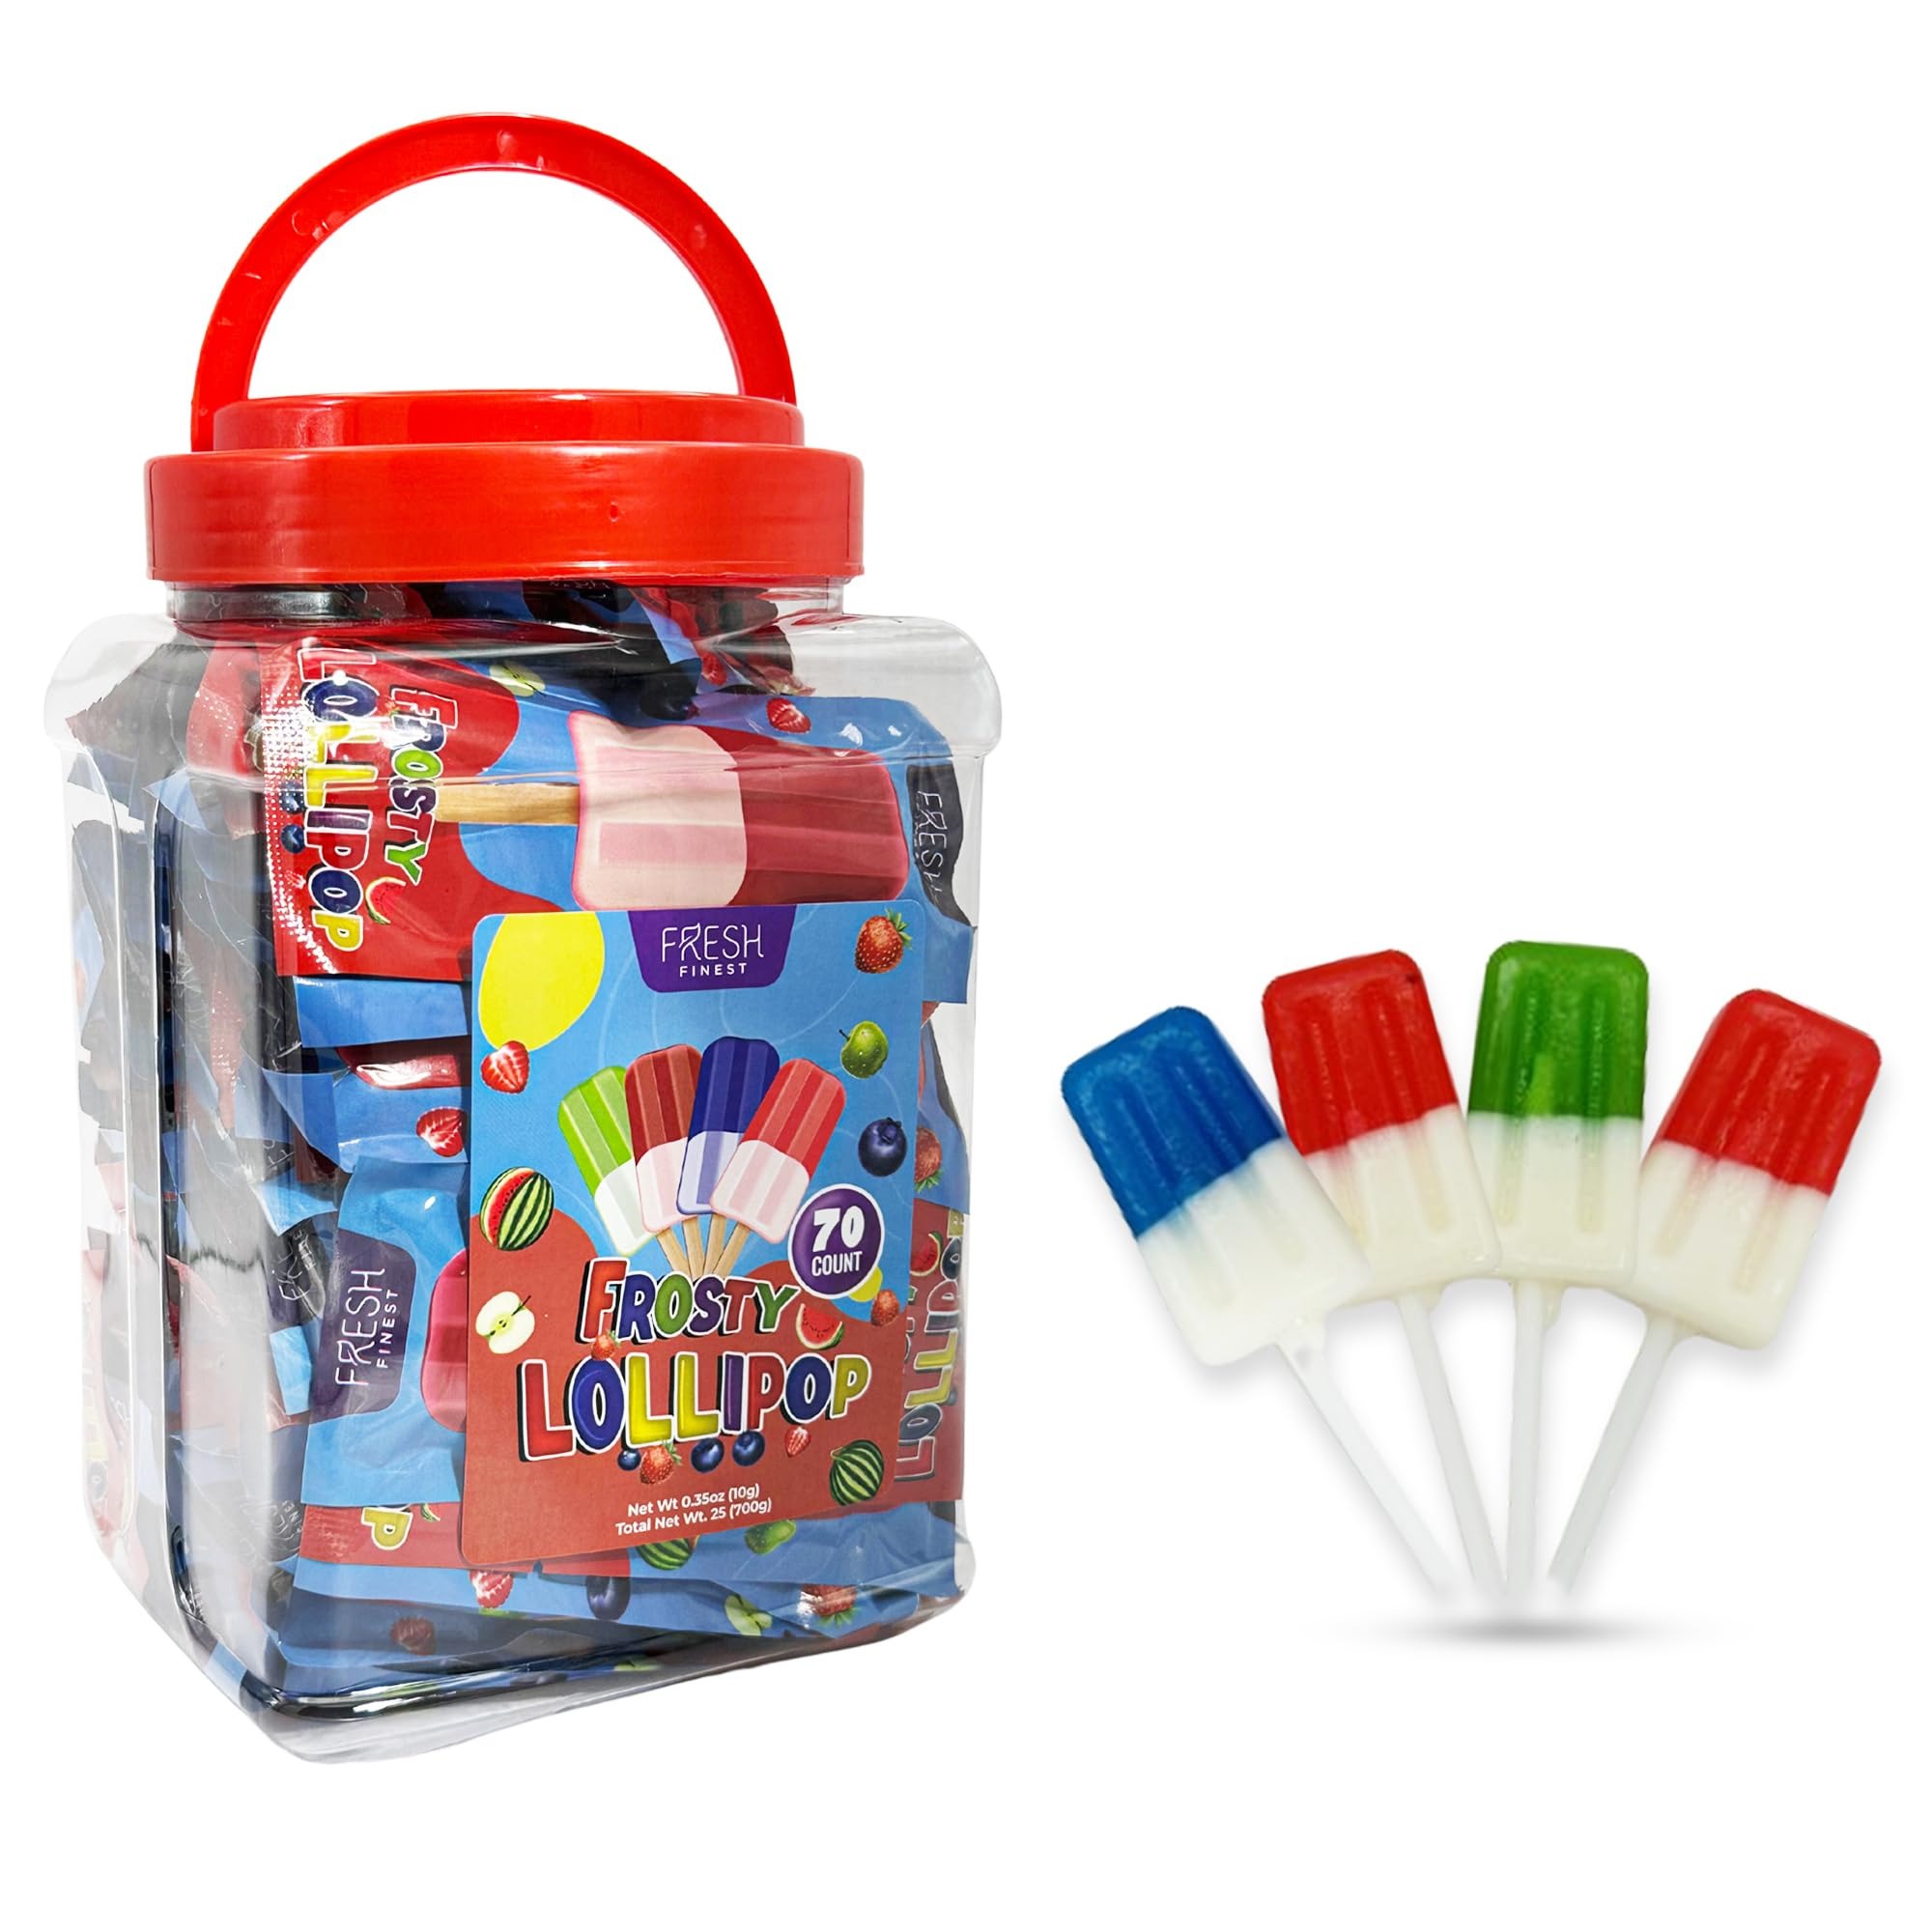
Item Name: Fresh Finest Popsicle Shaped Ice Cream Lollipops - Individually Wrapped Suckers, Multicolor Lollipops Best for Summer, Goodie Bags, Party Favors - 70 Pack Bulk
Bullet Point 1: QUALITY MEGA PACK: Our Bulk variety pack includes 70 lollipops. All lollipops are made with high-quality ingredients and come in 4 delicious flavors from classic original Apple flavor to Blueberry flavor, Strawberry flavor, and Watermelon.
Bullet Point 2: INDIVIDUALLY WRAPPED & SEALED: Individually wrapped for freshness and hygiene, our bulk suckers are sealed to protect against dust and moisture and perfect for party favors. If you don't finish them all, you can save them for later
Bullet Point 3: SWEET PARTY TREATS: Celebrate any occasion with our versatile Bulk lollipops! Ideal for birthdays, weddings, holidays, and more. Perfect as party favors or gifts, they're great for decorating cakes or enjoying with drinks. Experience happiness with every vibrant, rainbow-colored bite!
Bullet Point 4: PERFECT SIZE Frosty POPS: Fresh Finest lollipops are designed to please both kids and adults alike. Our lollipops come with a plastic stick and just the right size, making them easy to hold and enjoy while you immerse yourself in the events.
Bullet Point 5: SHOP WITH CONFIDENCE: Looking for fun elements for your summer parties? Ease your concerns with Fresh Finest Frosty Lollipop! We use high-quality ingredients, with no compromise on quality. Your satisfaction and good health are our top priority.
Product Description: <p><b>Colorful Flavors for Every Occasion</b></p> <p>Indulge in our Sweet Party Treats , offering 70 lollipops bulk in 3 delectable flavors . Perfect for birthdays , candy buffets , or cake decorations , these treats bring joy to any event . </p> <p><b>Delightful Variety</b></p> <ul> <li>Experience a burst of 3 intense flavors with our Suckers . From Fresh Apple to Blueberry , Watermelon and Strawberry , our lollipops offer a delightful taste journey . </li> </ul> <p><b>Packaged to Last</b></p> <ul> <li>Sealed for freshness , our lollipops for kids are protected against dust and moisture . Perfect for party favors , they ensure every celebration is special . </li> </ul> <p><b>Perfect for Sharing</b></p> <ul> <li>Share the love with our Frosty lollipops , ideal for gifting on Christmas , Halloween , or birthdays . Gluten , dairy , and lactose-free , they're a sweet treat for all . </li> </ul> <p><b>Customer Satisfaction Guaranteed</b></p> <ul> <li>We're committed to your happiness . Contact us with any questions or feedback . Enjoy the joy and pleasure of our irresistible flavor , bringing sweetness to every moment . </li> </ul>
Value: 25.0
Unit: Ounce

Price: 14.99